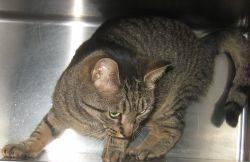
cat